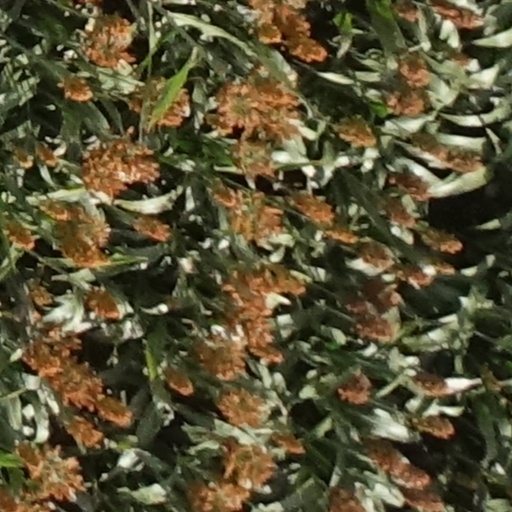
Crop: sorghum